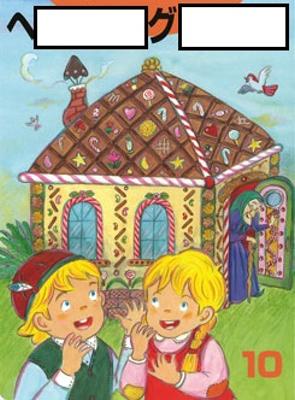
回答: ロイン/イっと飲みほした